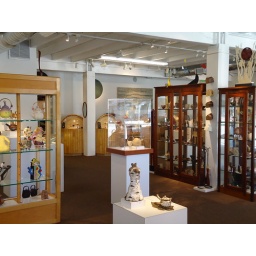
Gallery interior. My pots are in the glass cube in the middle.